Milena Salcedo

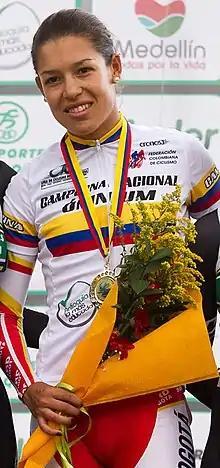
Salcedo in 2013.

Jannie Milena Salcedo Zambrano (born 14 May 1988) is a Colombian road and track cyclist, who last rode for UCI Women's Team . She represented her nation at the 2015 UCI Track Cycling World Championships.